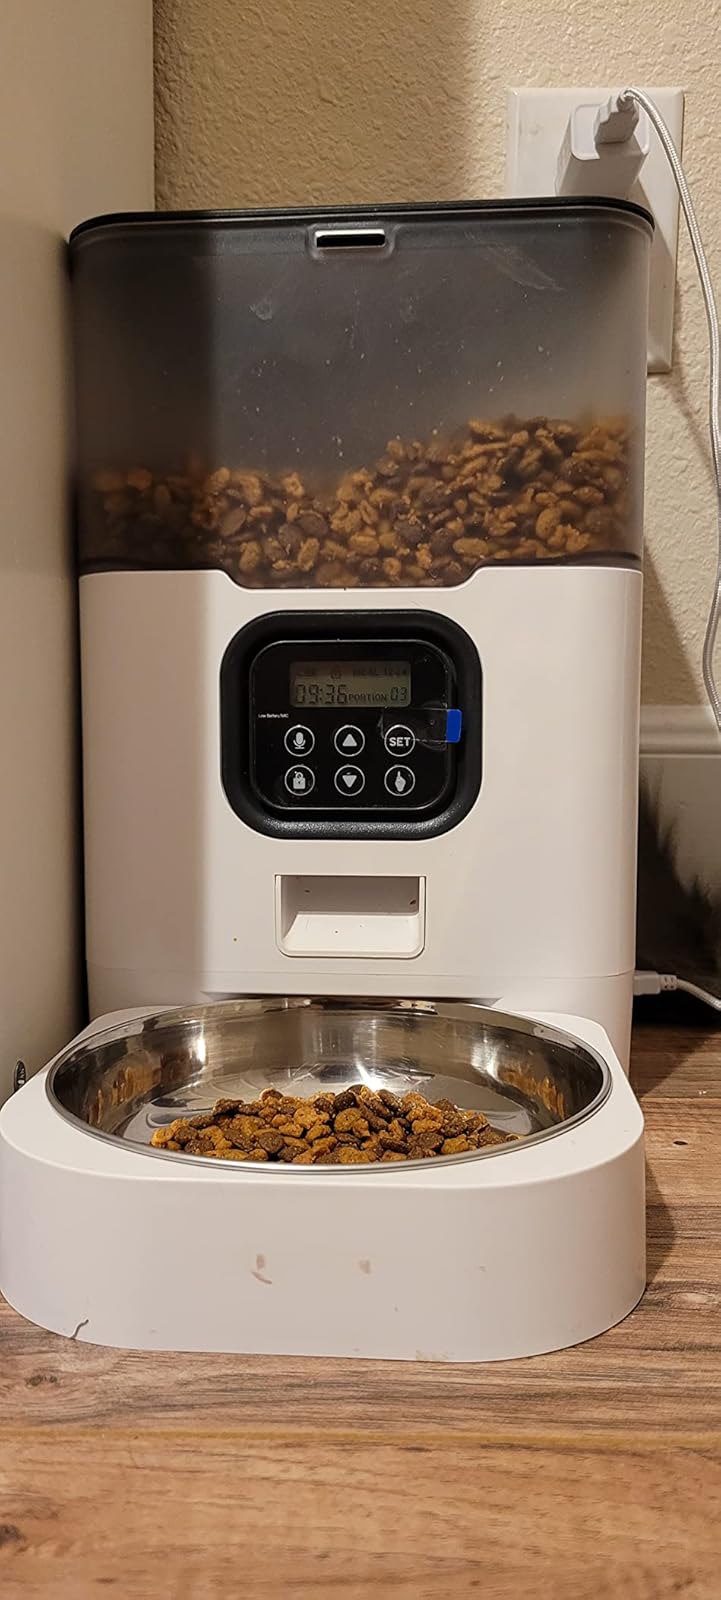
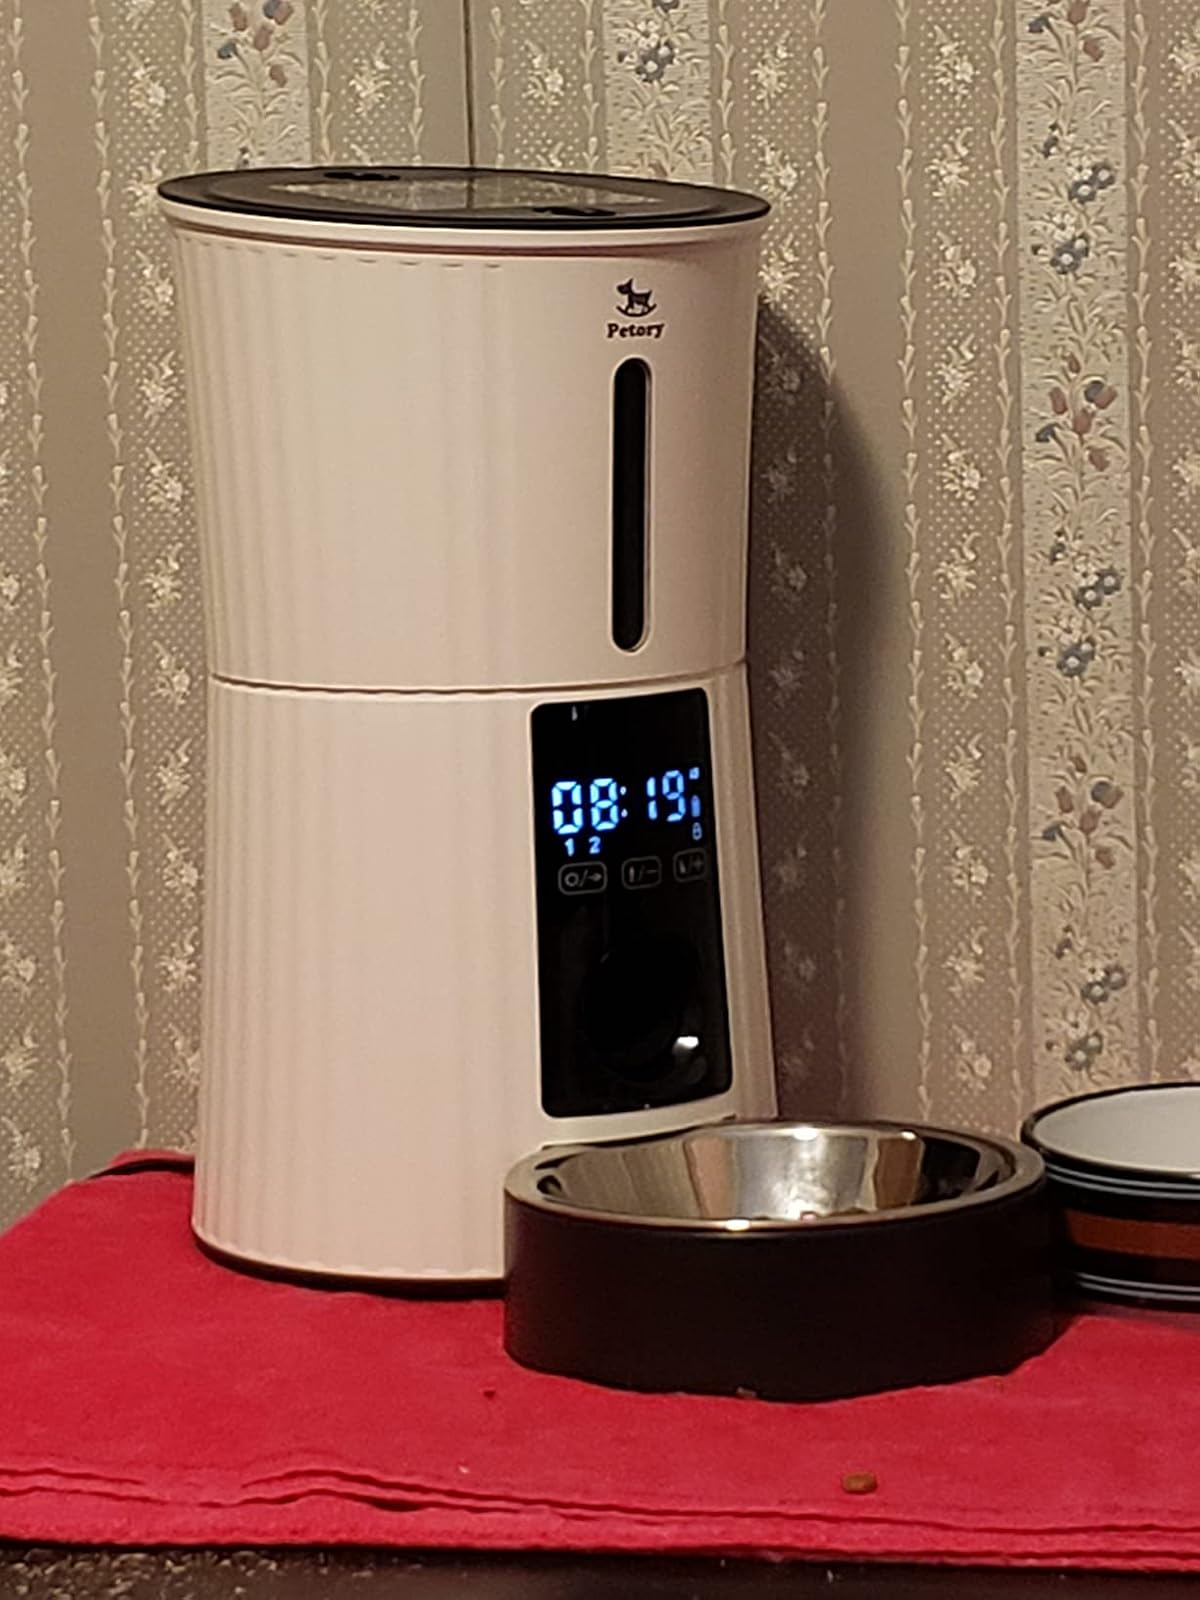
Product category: items_feeder
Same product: no